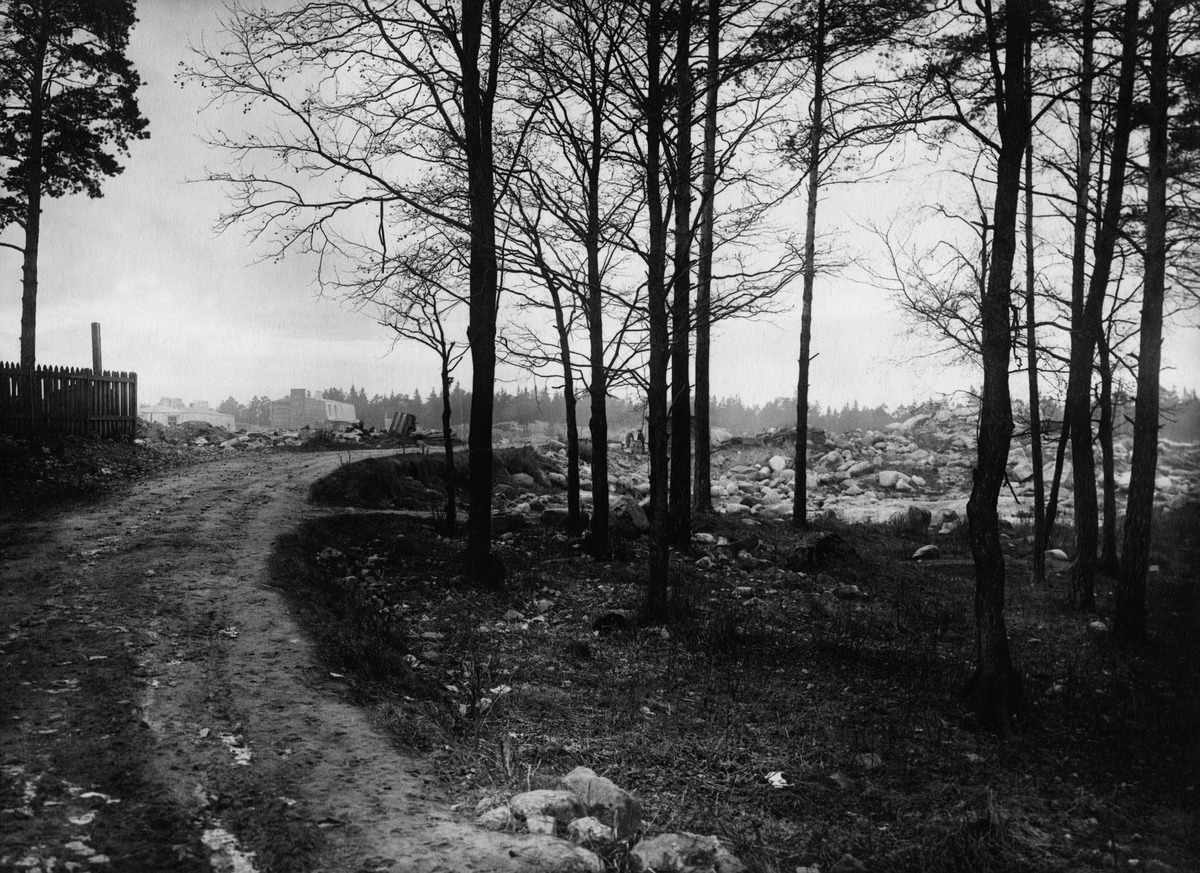
Vallila
sisällön kuvaus: Vallila. Vallilantie-Päijänteentie. mustavalkoinen
Kuvaaja: Sundström, Eric, valokuvaaja
Ajankohta: kuvausaika 1913
Paikka: Suomi, Uusimaa, Helsinki, Vallila Helsinki, Vallila
Aiheet: kadut, tienrakennus kadunrakennus